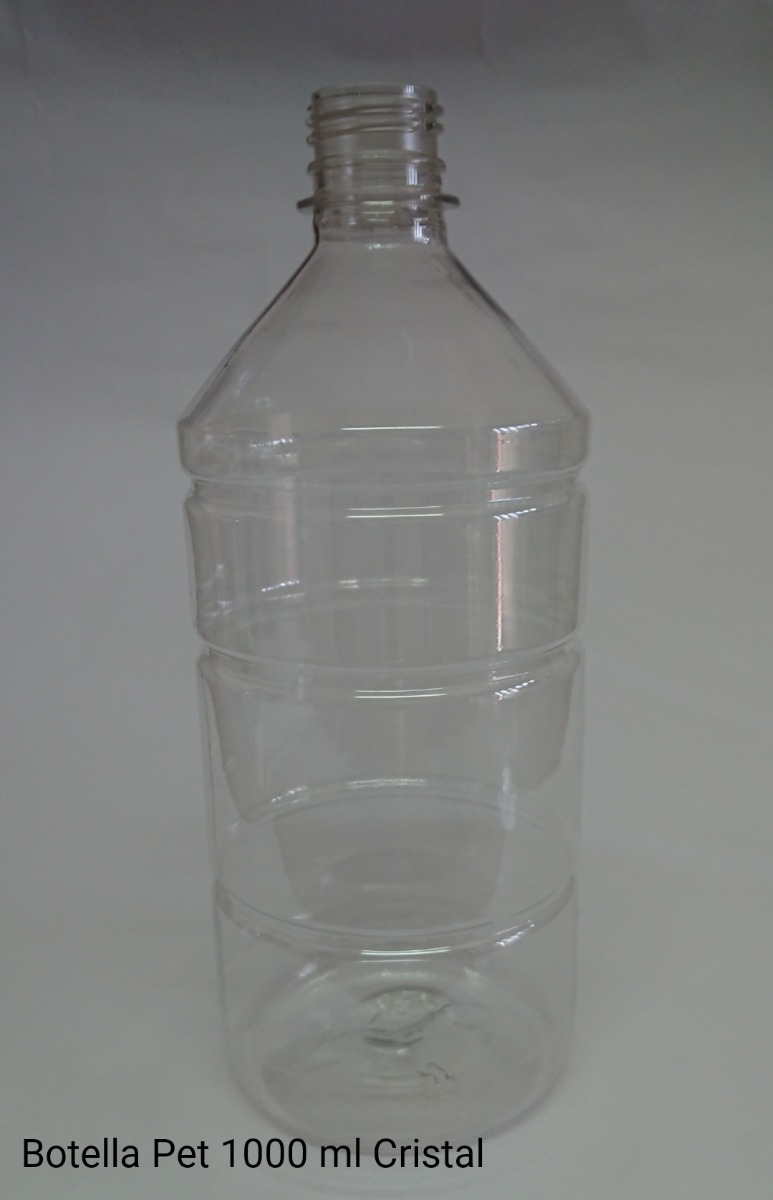
Waste category: plastic